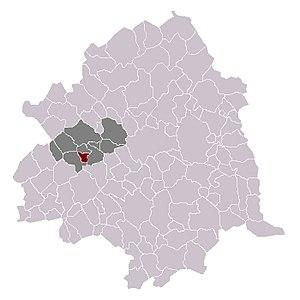
Erquinghem-le-Sec
Erquinghem-le-Sec est une commune française, située dans le département du Nord en région Hauts-de-France. Elle fait partie de la Métropole européenne de Lille.